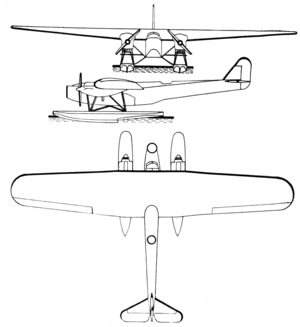
Le Fokker T.IV était un hydravion hollandais pour la reconnaissance maritime et bombardier-torpilleur des années 1920 et 30. Volant pour la première fois en 1927, il a servi dans l'Aviation militaire de l'armée royale des Indes néerlandaises aux Indes orientales néerlandaises jusqu'à ce qu'ils soient détruits en 1942, lors de l'invasion japonaise des Indes orientales néerlandaises.